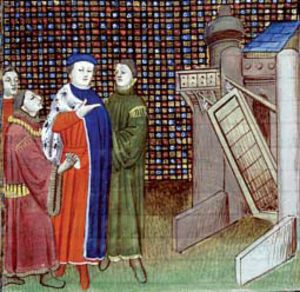
«
L'église Notre-Dame de Runan est une église catholique construite entre la fin du XIVᵉ siècle et le milieu du XVIᵉ siècle. Elle est située sur la commune de Runan dans le département français des Côtes-d'Armor en Bretagne.
L'histoire de Vannes se déploie sur plusieurs millénaires, depuis la protohistoire. Après la guerre qui les opposa aux légions de César, l’administration romaine fait de Darioritum, nom antique de la ville, la civitas des Vénètes à la fin du Iᵉʳ siècle av. J.-C. sous le règne d'Auguste. À la fin de l'Empire romain, des colons bretons ainsi que des soldats maures sont installés pour protéger la région des pirates saxons. C’est aussi entre le IIIᵉ siècle et le Vᵉ siècle que la ville se fortifie et se christianise. La ville accueille l’évêché et les ordres religieux catholiques en 465 lors du concile de Vannes. Ce concile consacre Patern, saint patron de la cité, saint fondateur de Bretagne et premier évêque attesté de Vannes.
Jean IV de Bretagne aussi connu sous le nom de Jean III de Montfort, Jean le Conquéreur ou encore celui de Jean le Vaillant est né le 12 avril 1339 et mort le 1ᵉʳ novembre 1399 à Nantes. Il est le premier enfant de Jean de Montfort et de Jeanne de Flandre. À la mort de son père en 1345, en pleine guerre de succession, il devient comte de Richmond et de Montfort ainsi que duc de Bretagne en compétition avec Charles de Blois jusqu'en 1364. À la suite de la victoire finale du parti anglo-breton sur le parti blésiste en 1364 lors de la bataille d'Auray, il est reconnu par le traité de Guérande signé le 12 avril 1365 comme seul duc de Bretagne.
Olivier V de Clisson, né le 23 avril 1336 au château de Clisson et mort le 23 avril 1407 au château de Josselin, est un grand seigneur féodal breton, connétable de France, comte de Porhoët, baron de Pontchâteau. Représentant le plus illustre de la famille de Clisson, sa cruauté au combat lui vaut d'être surnommé le Boucher.
Le château de Brest est un château fort classé monument historique depuis le 21 mars 1923 situé dans le département du Finistère en France. Du Castellum romain du IIIᵉ siècle à la citadelle de Vauban jusqu'à aujourd'hui, il a traversé dix-sept siècles d’histoire et a conservé pendant tout ce temps sa vocation originelle de forteresse militaire. Il demeure aujourd'hui un site stratégique de première importance.
5000 av. J.-C.-3500 av. J.-C. : L'homme de « Teviec » habite la côte sud et vit de coquillages et de pêche.